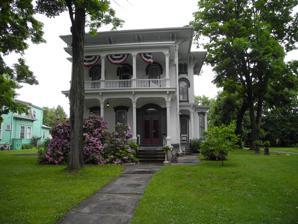
Building: John Brand Sr. House
Country: United States of America
Year built: 1870
Historic house in New York, United States United States historic place John Brand Sr. House U.S. National Register of Historic Places U.S. Historic district Contributing property Show map of New York Show map of the United States Location 405 Maple Ave., Elmira, New York Coordinates 42°5′4″N 76°47′45″W / 42.08444°N 76.79583°W / 42.08444; -76.79583 Area 0.92 acres (0.37 ha) Built 1870 Architectural style Italianate NRHP reference No. 10000913 Added to NRHP November 10, 2010 John Brand Sr. House is a historic home located at Elmira in Chemung County, New York .  It was built about 1870 and is a large 2 + 1 ⁄ 2 -story, Italianate -style dwelling with a 2-story wing.  Also on the property is a concrete fountain basin with a reproduction Victorian fountainhead. It was listed on the National Register of Historic Places in 2010. It is located in the Maple Avenue Historic District . References